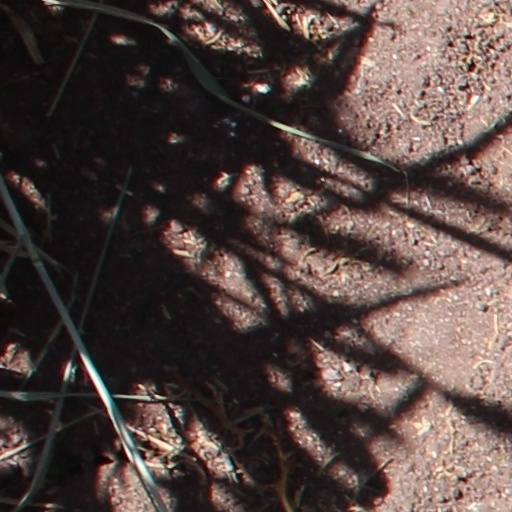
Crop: wheat